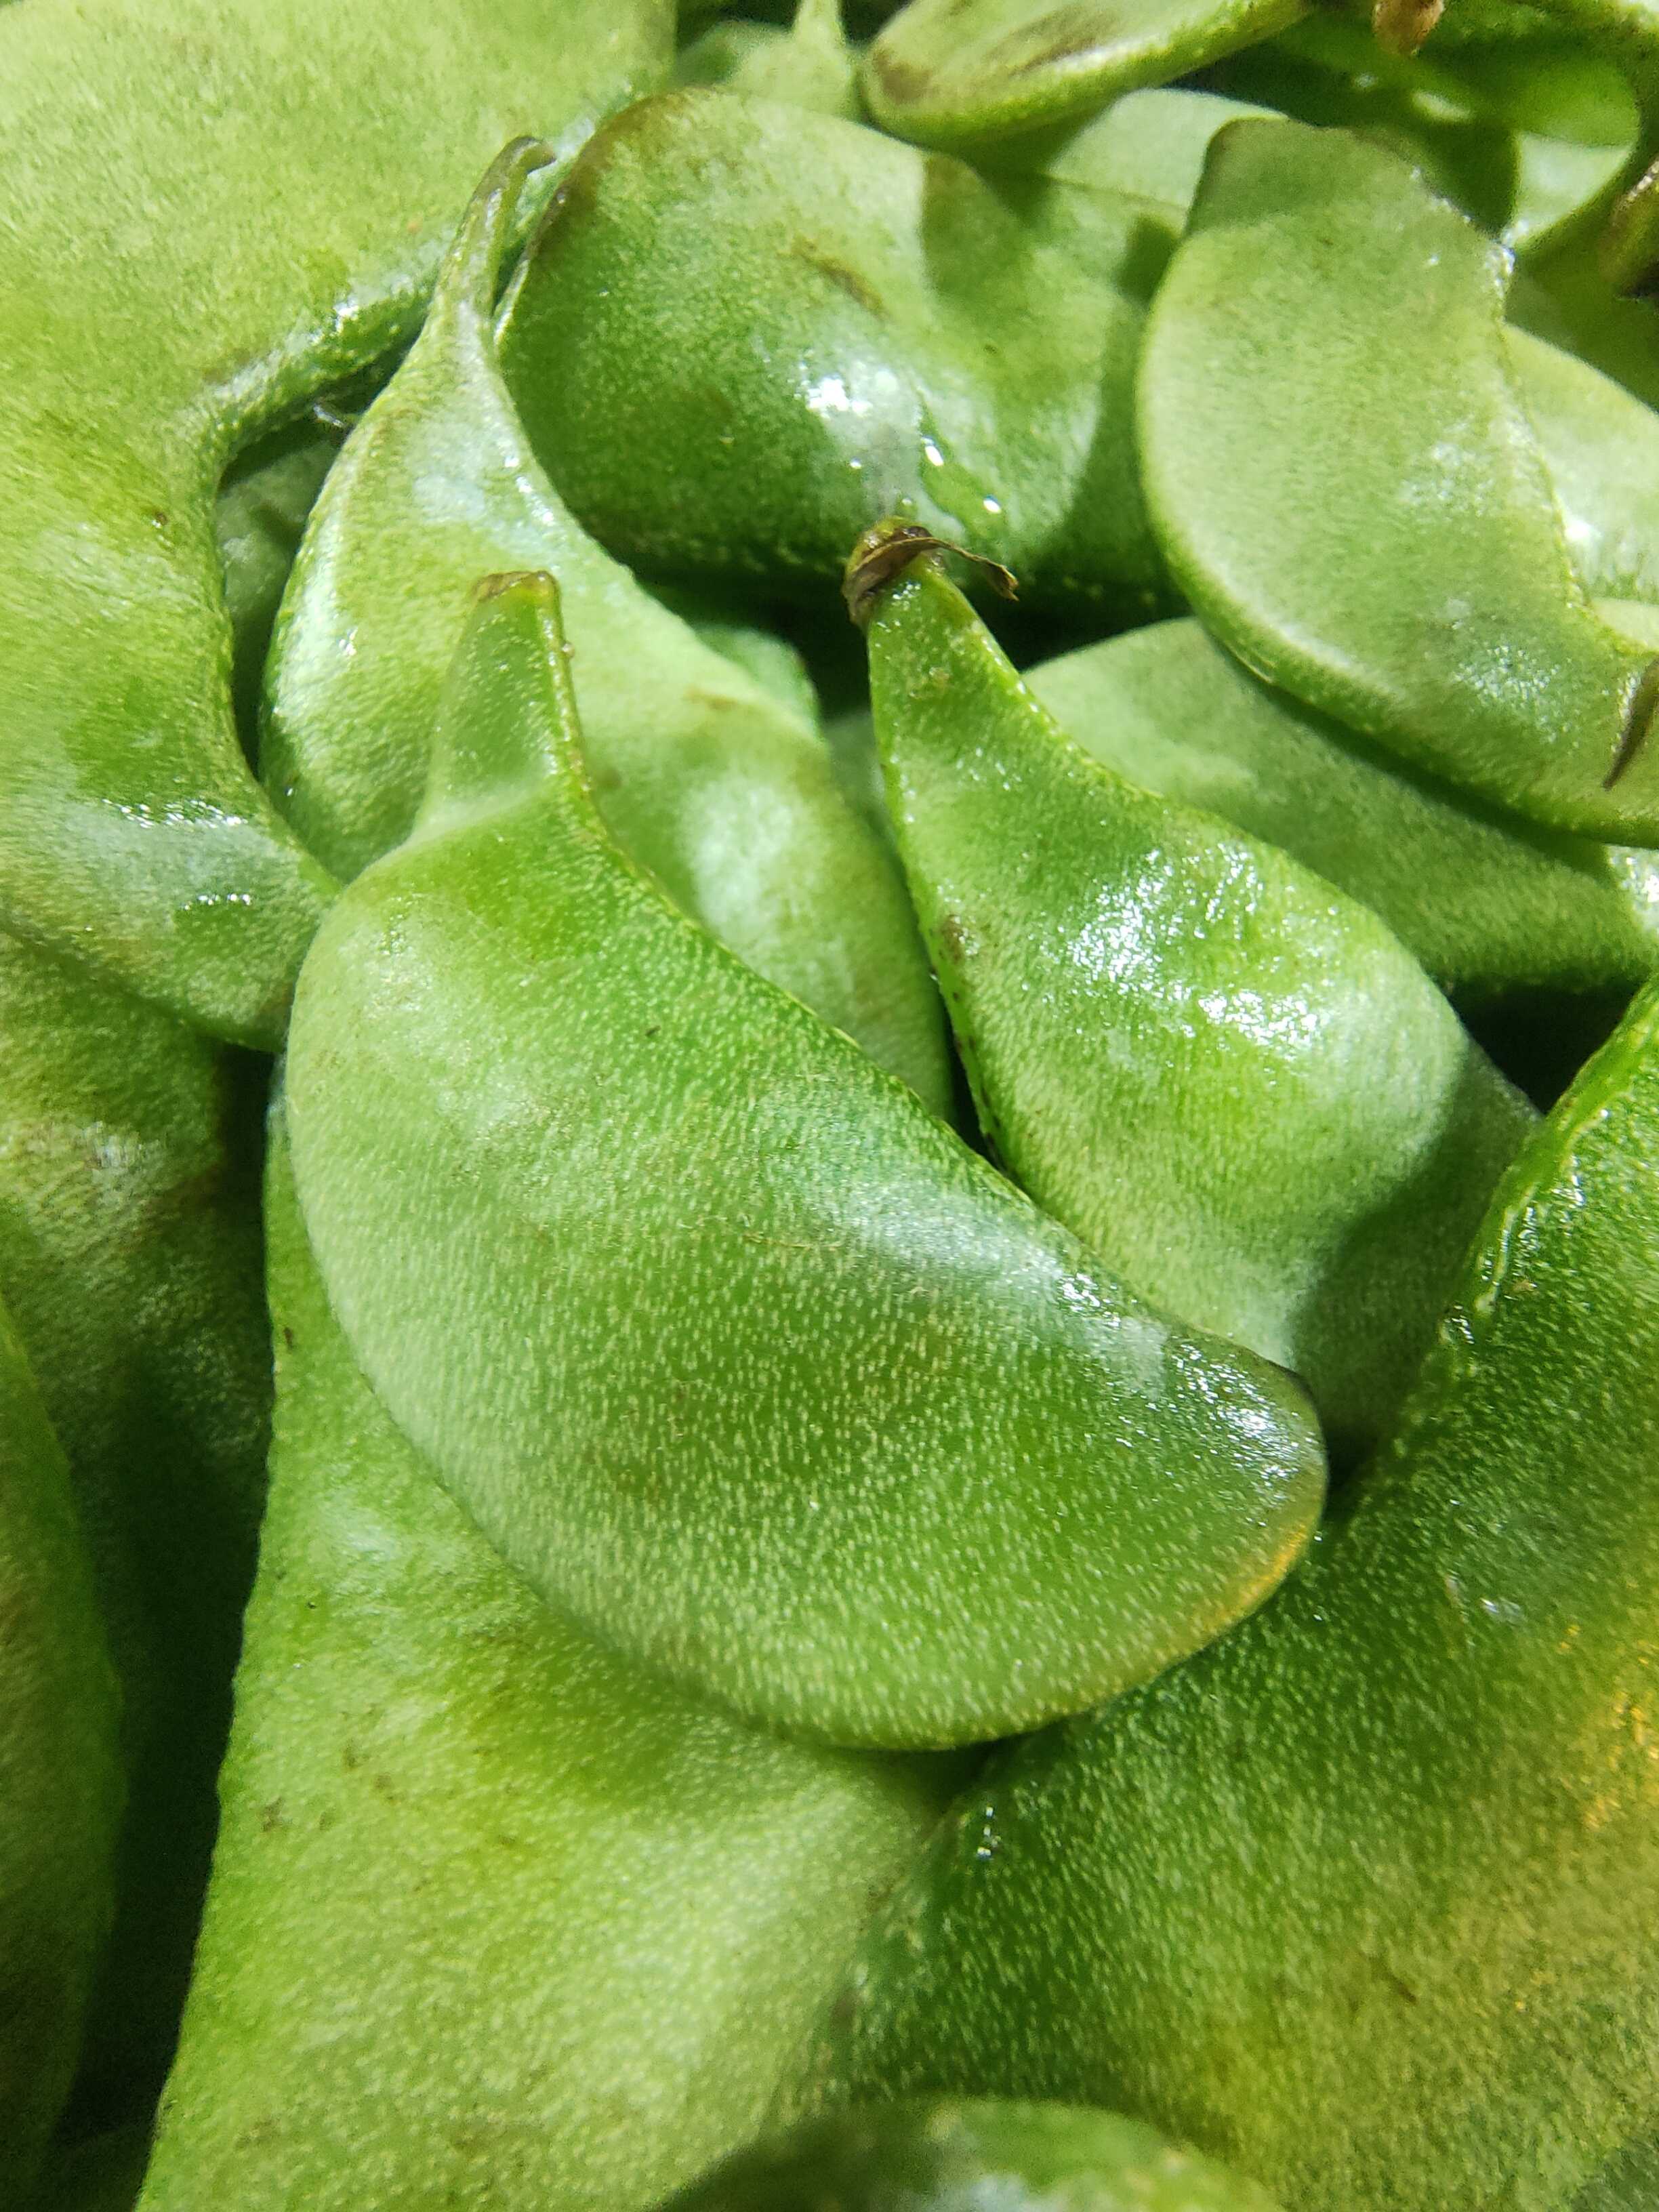
Label: Lablab purpureus